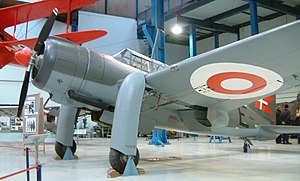
Danmarks Tekniske Museum
Et Saab 17A-fly på Danmarks Tekniske Museum
Danmarks Tekniske Museum er et teknisk museum, der ligger Fabriksvej 25 i Helsingør. Det udstiller fly, veteranbiler, dampmaskiner, cykler, computere, telefoner og meget mere teknik på 8.000 kvadratmeter. Hvert år fejrer museet Fars dag med en stor maskinfest. I ferierne er der som regel særlige aktiviteter for børn. Udenfor er det på visse dage muligt at køre med minitog.